Chaenostoma cordatum

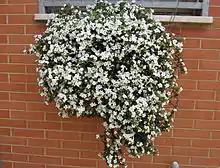
"Chaenostoma cordatum" in pot

"Chaenostoma cordatum" is a short-lived evergreen perennial for zones 9–11. It grows annually in colder climates, but requires full sun to flower profusely. Cultivars include 'Bridal Showers', 'Snowflake', 'Giant Snowflake', and 'Pink Domino'.